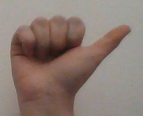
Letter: dhad